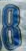
Number: 8